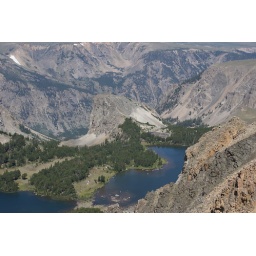
This mountain lake is at about 9500' above sea level.